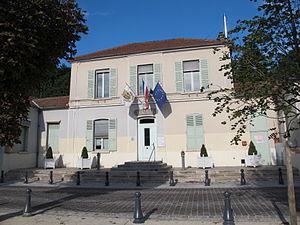
La mairie de La Frette-sur-Seine
La Frette-sur-Seine est une commune française située dans le département du Val-d'Oise, en région Île-de-France.